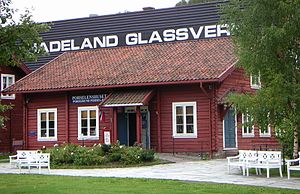
Hadeland Glassverk
Hadeland Glassverk
Hadeland Glassverk, Jevnaker, Innlandet fylke i Norge, 40 km nord for Oslo blev grundlagt ved gården Mo ved Randsfjorden i 1762. Produktionen startede i 1765. Hadeland Glassverk eren af Norges ældste industrivirksomhed med kontinuerlig drift.